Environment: real
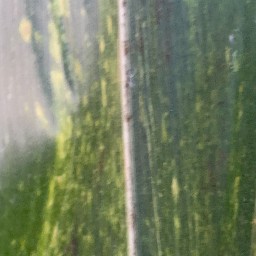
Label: lethal_necrosis